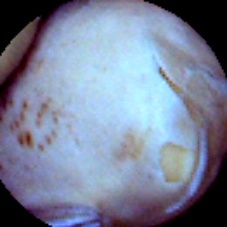
Label: Skin-damaged